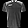
Label: T - shirt / top